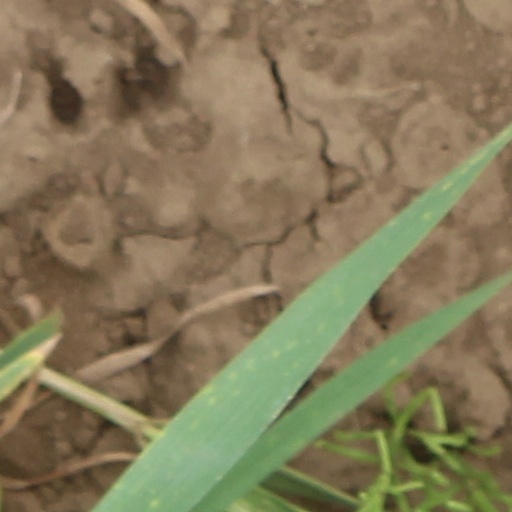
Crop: wheat